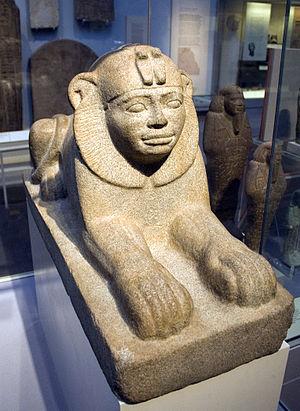
Le sphinx de Taharqa est une statue en granite gneiss représentant un sphinx avec le visage de Taharqa, un pharaon originaire de Nubie qui fut l'un de ceux de la XXVᵉ dynastie, dirigeant du royaume de Koush, qui a aussi dominé l'Égypte antique. Il est actuellement situé au British Museum.
Taharqa est un roi de Napata et un pharaon, de 690 à 665 av. J.-C.. Il est le fils de Piânkhy et d'Abar, et le frère et successeur direct de Chabataka. Son nom d'Horus est Oaikhaou, son nom de roi Nefertemkhourê, et son nom de naissance Taharka, ou Taharqo, ou Taherouk. Il est généralement représenté avec la calotte propre aux rois koushites, sur laquelle se dressent les deux uræus, insignes de la double royauté de la Nubie et de l'Égypte antique.